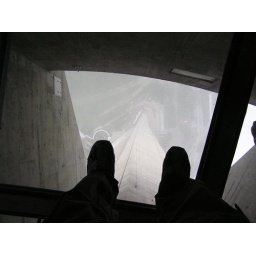
CN Tower...tallest building in the world...and the glass floor...